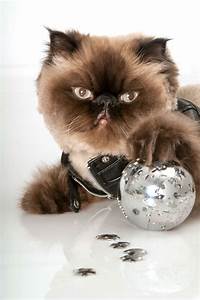
Label: cat